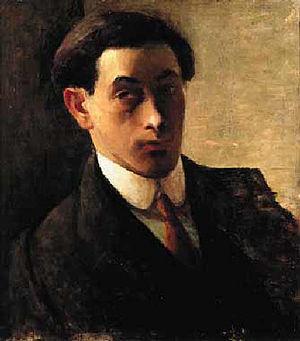
Isaac Rosenberg est un poète et un artiste anglais, mort au front à Fampoux. Ses Poems from the Trenches sont reconnus comme étant parmi les poèmes les plus remarquables écrits pendant la Première Guerre mondiale.